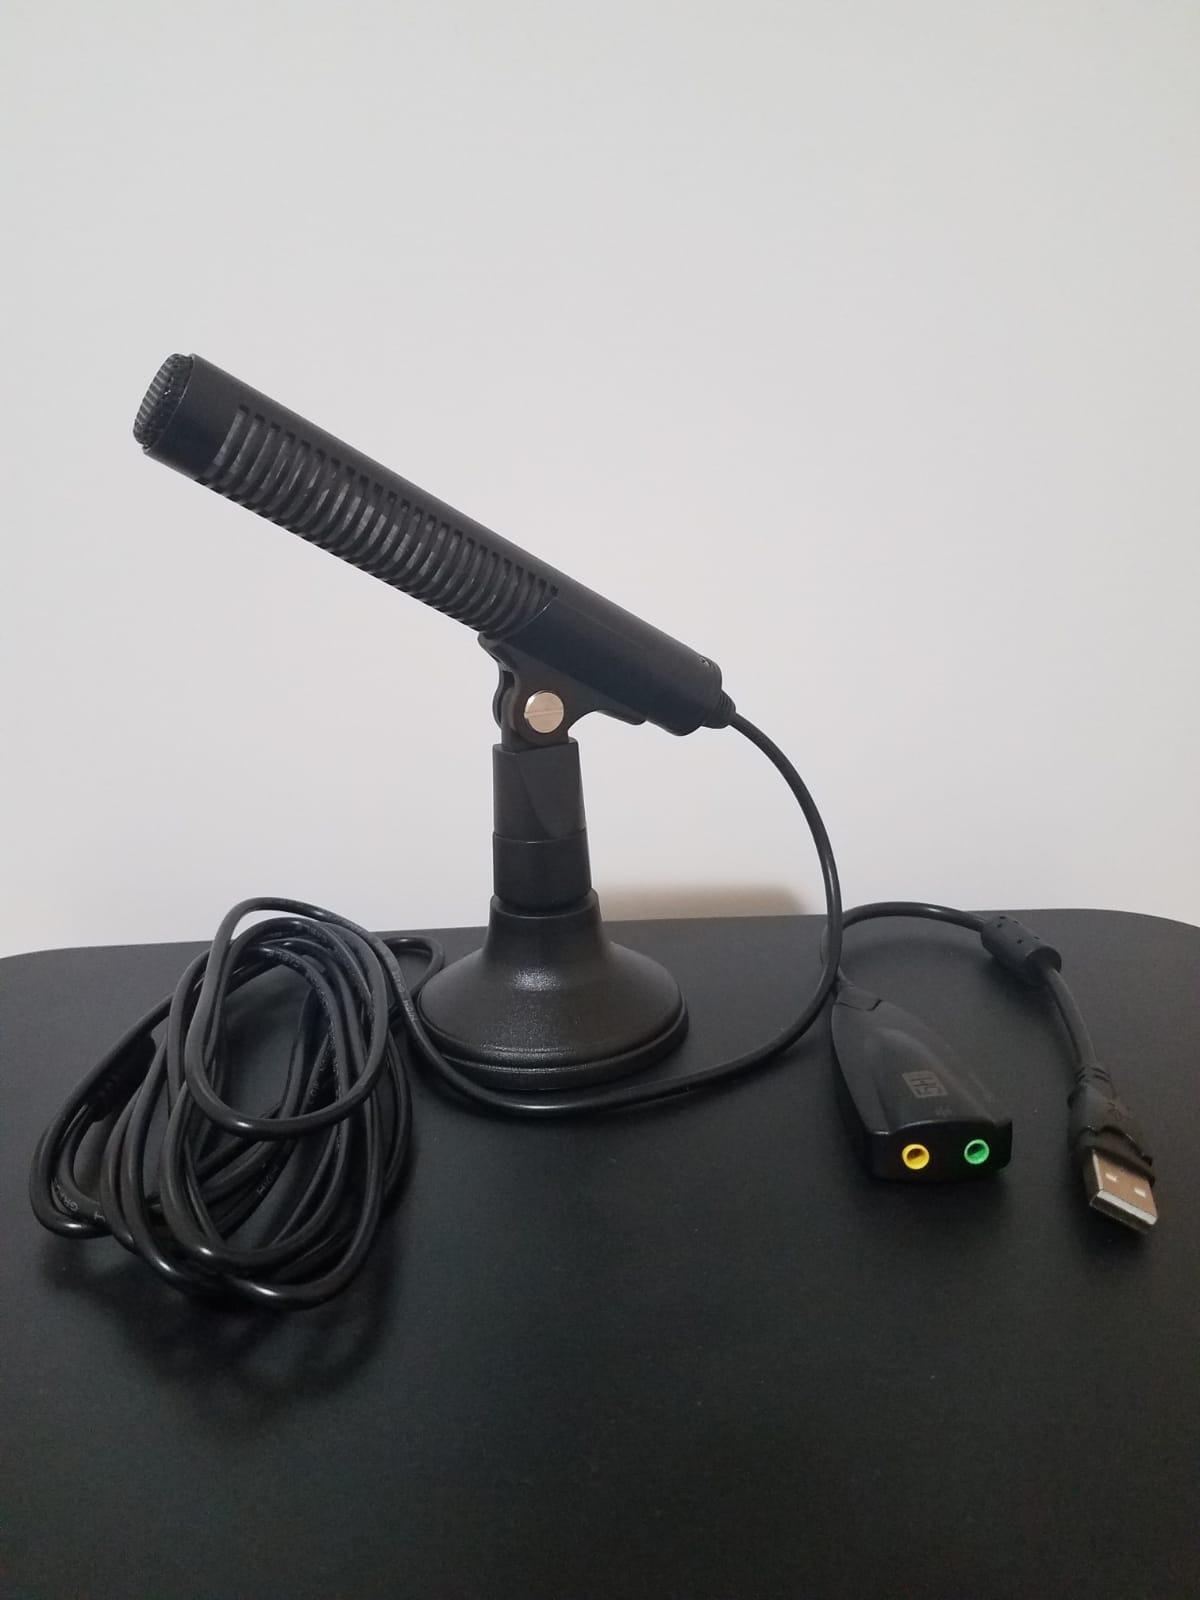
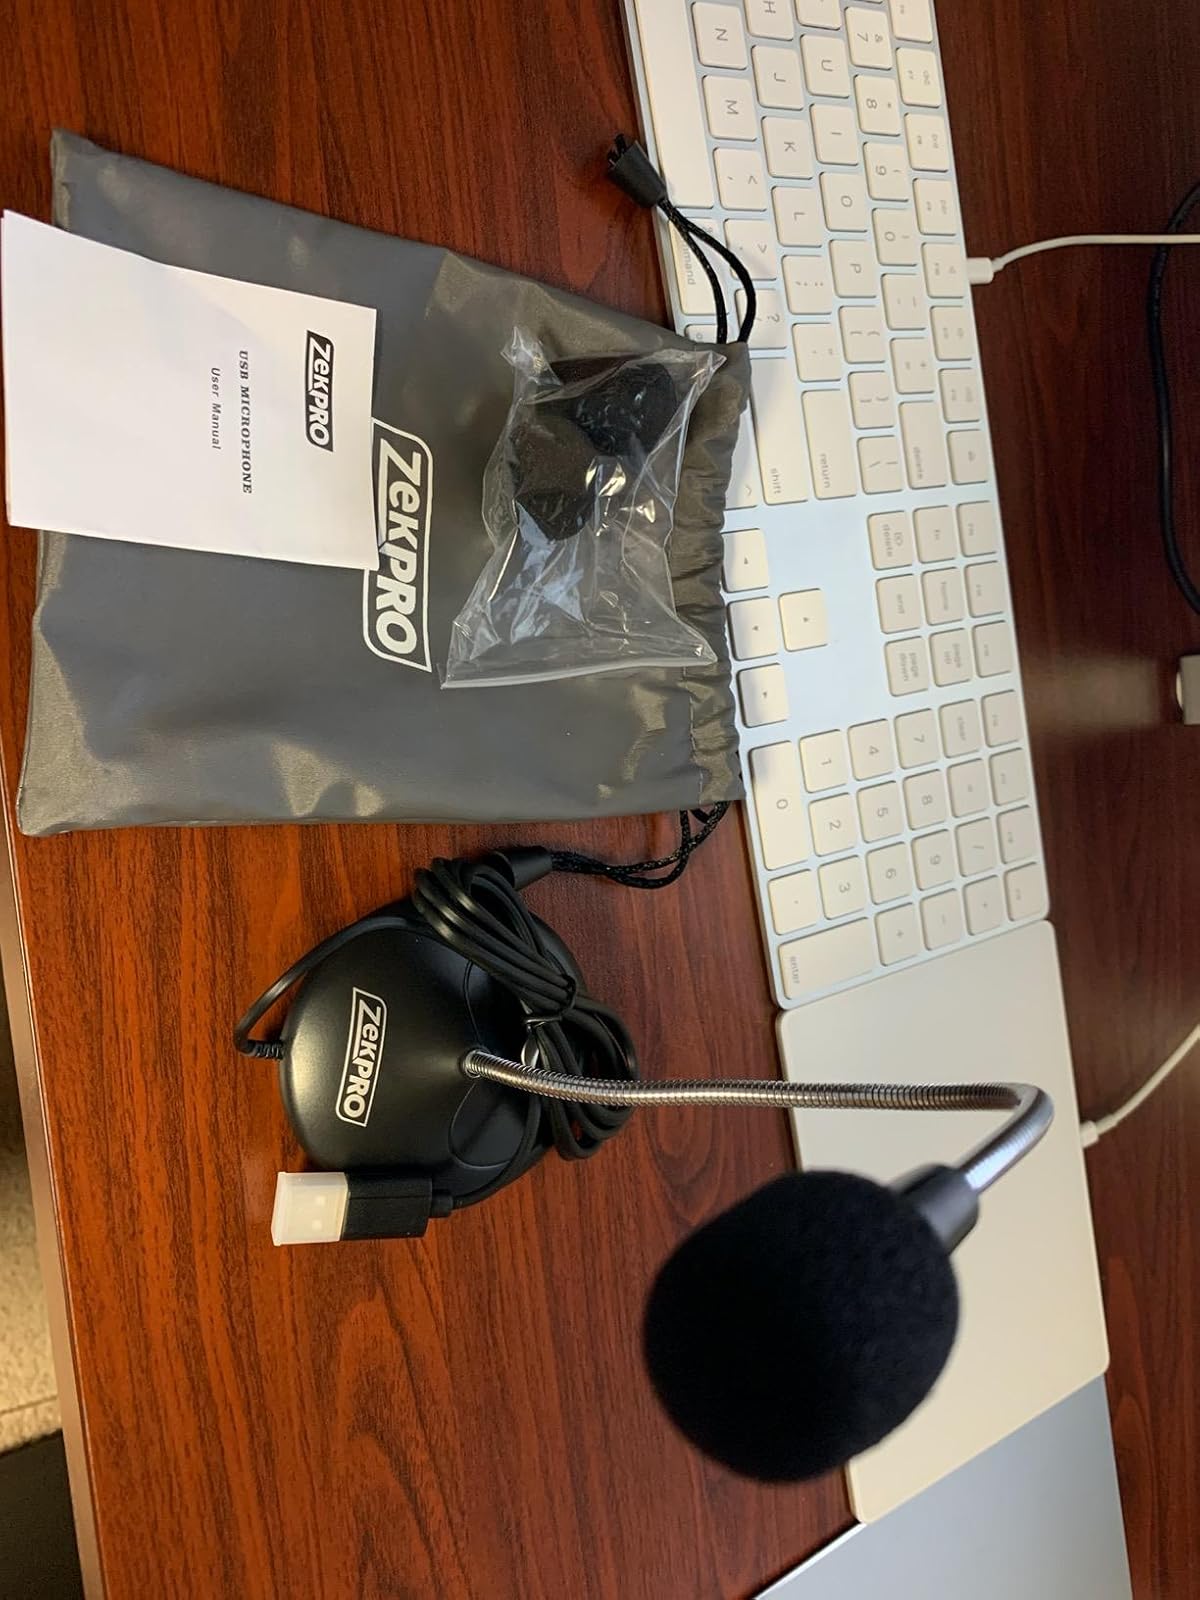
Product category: microphone
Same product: no